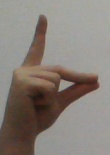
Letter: ta